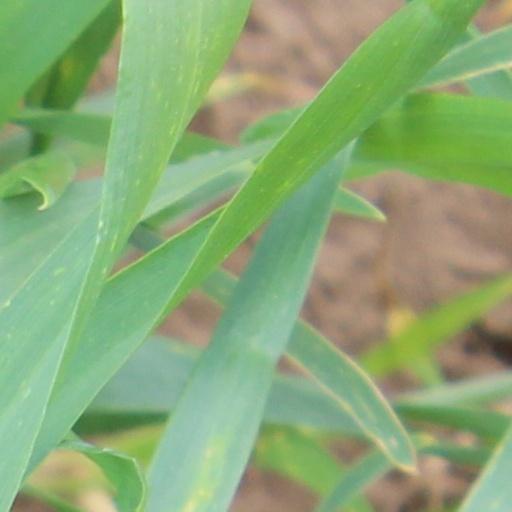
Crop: wheat